Maya Dunietz

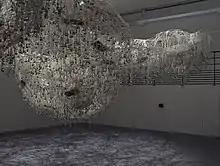
Thicket at Centre Pompidou, 2016 / Photo by Centre Pompidou

Maya Dunietz (April 16, 1981 in Tel Aviv), is an Israeli musician and artist, combining a solo career with collaborations with renowned musicians: Emahoy Tsegué-Maryam Guèbrou, Roscoe Mitchell, John Tilbury, Habiluim, and many others. Her works are exhibited in venues such as Centre Pompidou Paris, Athens Onassis Center, Frac Paca, CCA Tel Aviv and Bemis Center for Contemporary Art.